2010 Hong Kong electoral reform

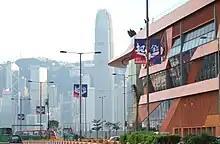
street shot showing blue and red advertising banners on street lamps with the words 'Act Now', Hong Kong's skyline in the background

Ministers continued their campaign roadshow on the weekend of 5/6 June: they split into three teams to cover the territory. Henry Tang led a team into shopping malls in Kowloon; Donald Tsang made stops at destinations on Hong Kong Island, while John Tsang led colleagues to the New Territories in an attempt to distribute leaflets and badges to the public. Despite the government disclosing ministers' itineraries at short notice, the roadshow was greeted the destinations by students, activists and pan-democratic supporters who had gathered to show their opposition and to demand abolition of functional constituencies. Addressing the crowds, Tsang accused the protesters as being 'the minority'. He used the sailing analogy adopted for the campaign, telling protesters to "stop obstructing this vessel from moving forward." The government disclosed that it had spent HK$9 million excluding airtime as at 9 June.